St. Vincent's Church, Helsingør

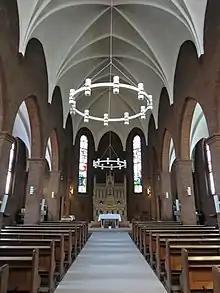
Interior

The church is built to a Neo-Gothic design in handmade red brick. The style was inspiration by the city's original Catholic churches dating from before the Reformation.